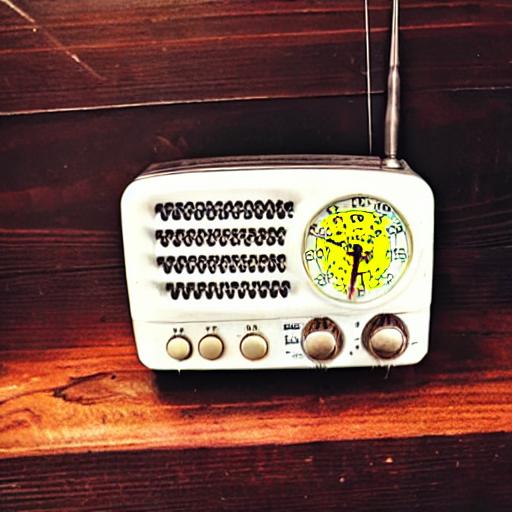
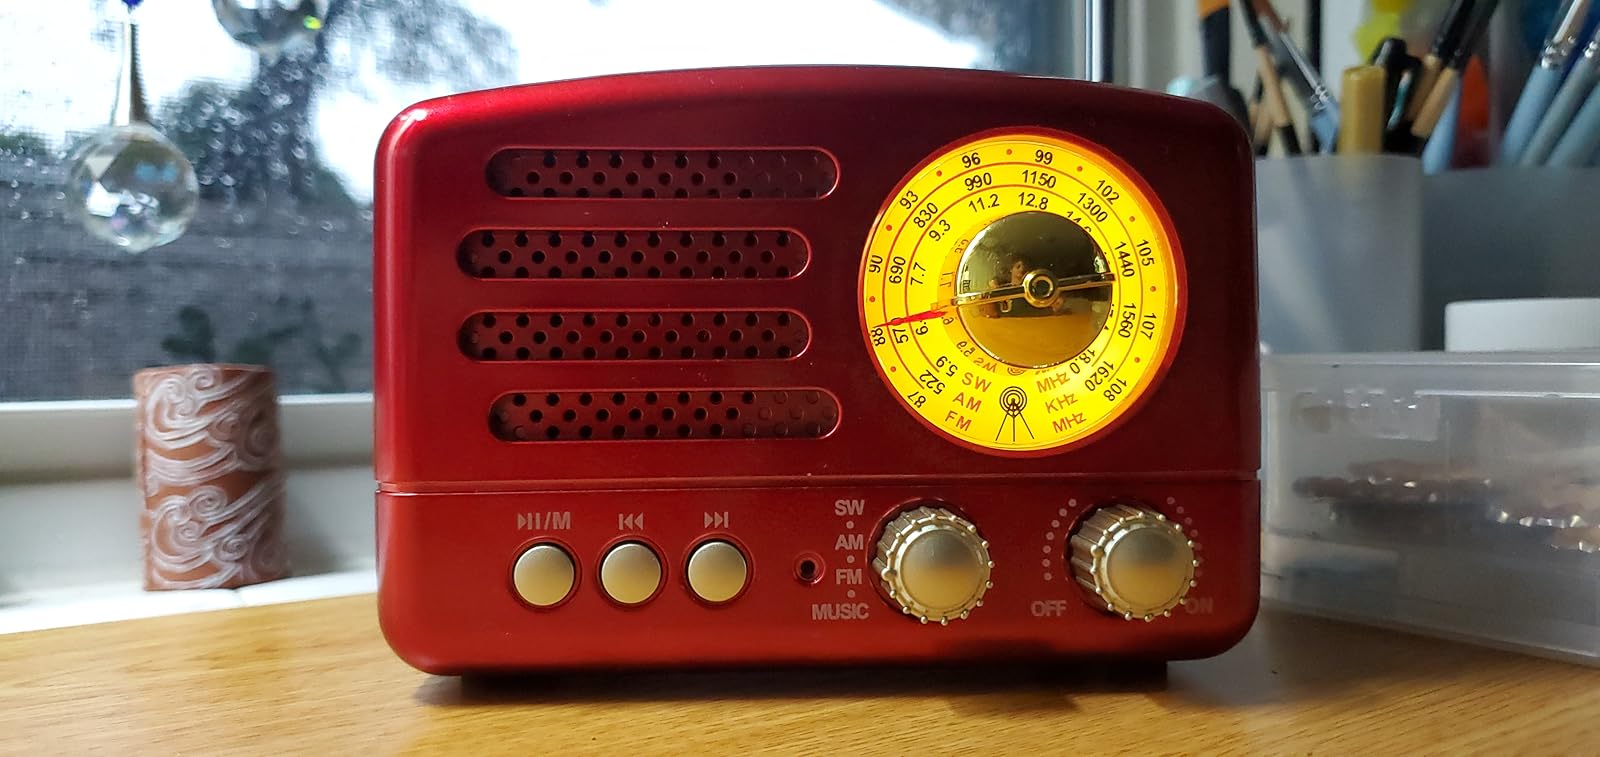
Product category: radio
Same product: no